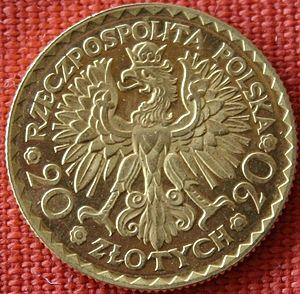
Pièce de 20 zlotys de 1925.
Le złoty est l'unité monétaire principale de la Pologne. Il est divisé en 100 groszy. Le terme złoty signifie littéralement « d'or » ou « doré ».